Mahsud

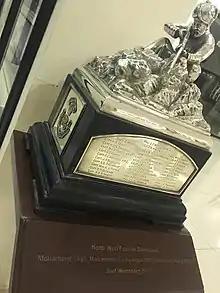
Souvenir presented by British Officers who took part in Waziristan operation of 1937 depicting Tribal Marksman in an ambush against invading British Indian Forces.

On many occasions, the Afghan throne was saved with the help of the Maseed (like General Ramzan Khan Maseed Shamankhel, Shabaram Khan Machikhel, Bakhan Maseed, Mosa Khan Maseed, Miajee Maseed, Jagar Maseed etc.), Burki/Baraki, and Wazirs from Waziristan, Pakistan. Of those who fought during this time, most came back to their homeland, but those who stayed were given high ranks of office, such as Faiz Muhammad Maseed, who was appointed as an interior minister during the Reign of Daud Khan in the 1970s.